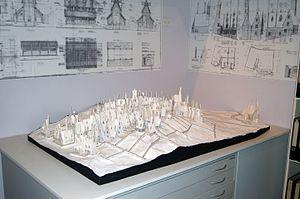
Pré-au-Lard est un petit village fictif imaginé par J. K. Rowling pour l'univers de la suite romanesque Harry Potter. Il est composé de petites chaumières et de magasins.